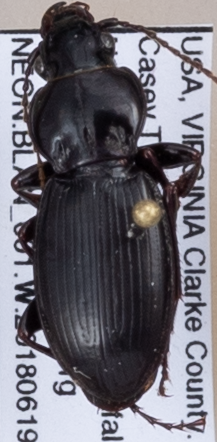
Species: Cyclotrachelus furtivus
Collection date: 2018-06-19
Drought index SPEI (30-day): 1.45
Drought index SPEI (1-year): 0.9
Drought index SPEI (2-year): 0.9